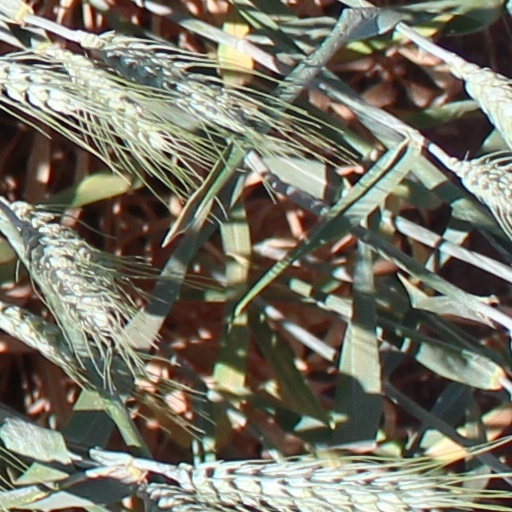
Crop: wheat